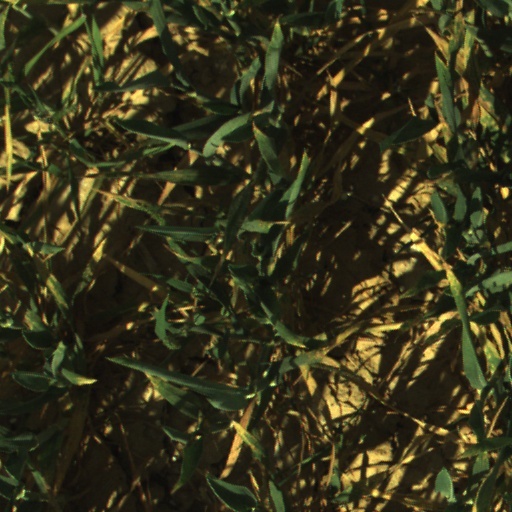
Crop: wheat